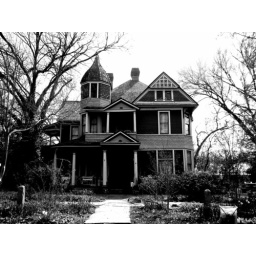
a black n white of Paul Crews house on corcicana st in hillsboro texas historic district